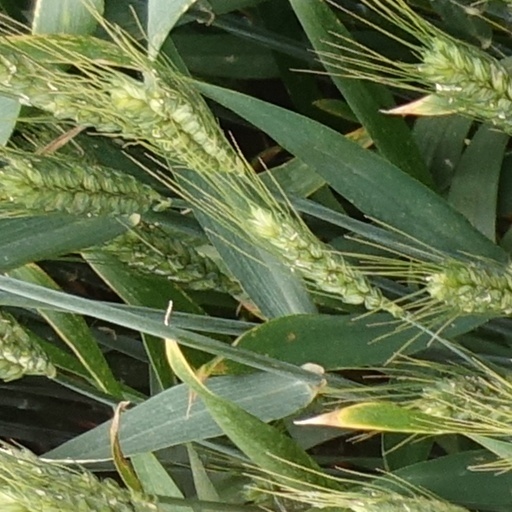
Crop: wheat